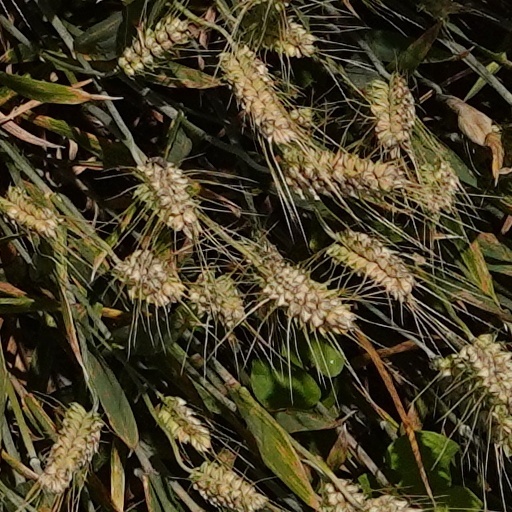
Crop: wheat